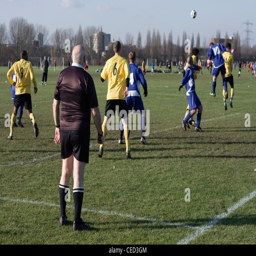
referee watches a corner being cleared by defender , teams blue and yellow compete a city